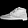
Label: Sneaker